Quebec Route 390

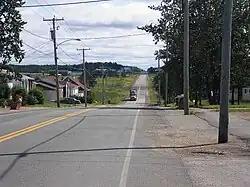
Route 390 at Poularies

Route 390 is a provincial highway located in the Abitibi-Témiscamingue region in southwestern Quebec, Canada. The highway runs from Palmarolle at the junction of Route 393 and ends in Taschereau at the junction of Route 111. It also intersects with Route 101 in Poularies.